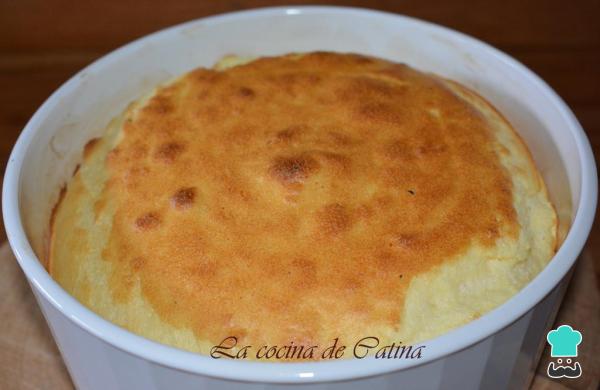
Seguidamente metemos el soufflé de cuatro quesos al horno durante 25 minutos. Una vez bien dorado y leudado, ya podremos disfrutar con esta receta de soufflé de 4 quesos casero.Si te ha gustado este paso a paso visita mi blog La Cocina de Catina para descubrir muchos más.